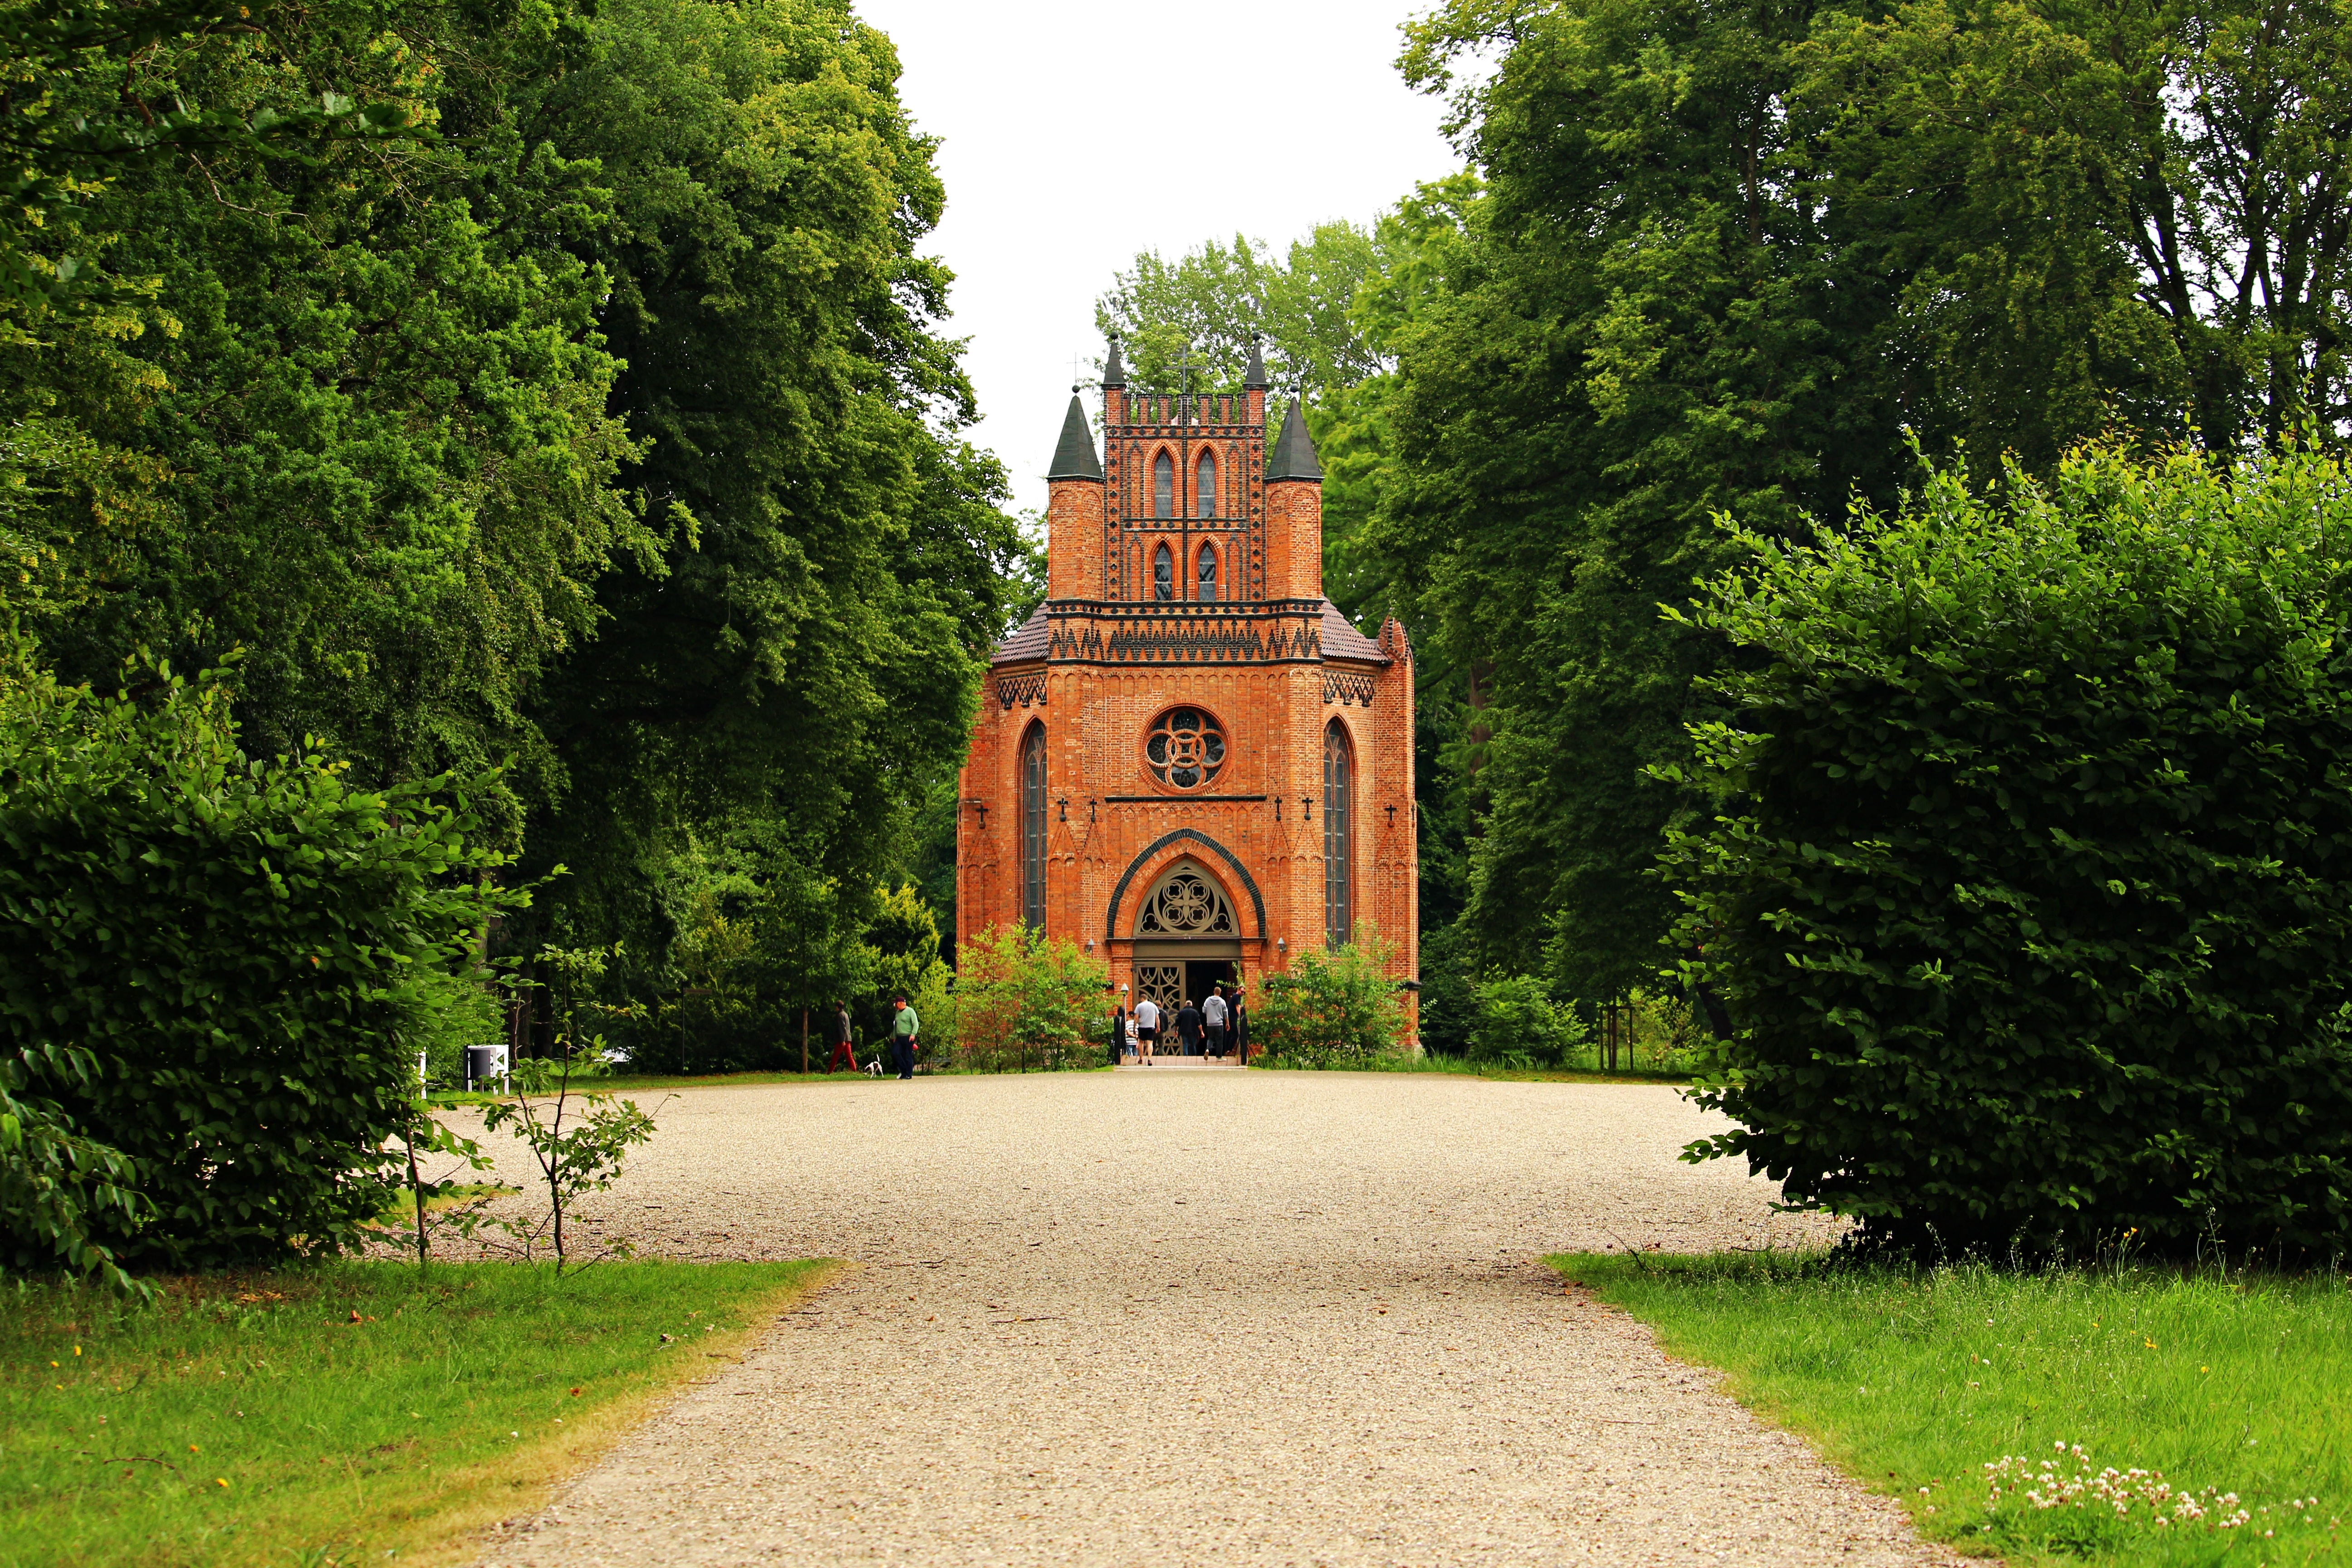
tree, lawn, building, chateau, tower, park, castle, church, chapel, garden, place of worship, places of interest, monastery, estate, castle park, rural area, stately home, ludwigslust parchim